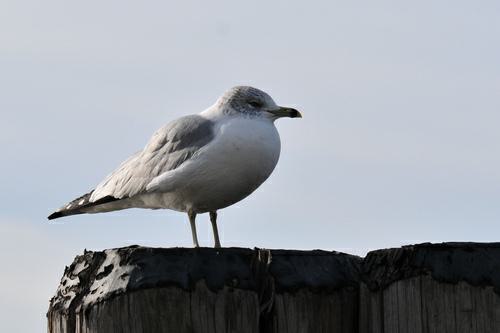
A photo of a ring billed gull